Ovid

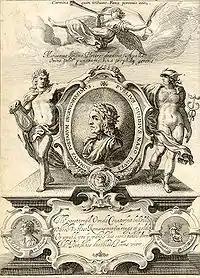
Engraved frontispiece of George Sandys's 1632 London edition of "Ovid's Metamorphoses Englished"

The "Metamorphoses", Ovid's most ambitious and well-known work, consists of a 15-book catalogue written in dactylic hexameter about transformations in Greek and Roman mythology set within a loose mytho-historical framework. The word "metamorphoses" is of Greek origin and means "transformations". Appropriately, the characters in this work undergo many different transformations. Within an extent of nearly 12,000 verses, almost 250 different myths are mentioned. Each myth is set outdoors where the mortals are often vulnerable to external influences. The poem stands in the tradition of mythological and etiological catalogue poetry such as Hesiod's "Catalogue of Women", Callimachus' "Aetia", Nicander's "Heteroeumena", and Parthenius' "Metamorphoses".